La mujer del diablo

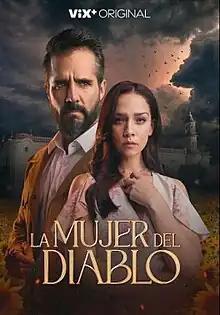

La mujer del diablo is a Mexican streaming television series produced by W Studios for TelevisaUnivision. It premiered on the streaming service Vix+ on 21 July 2022. The series stars Carolina Miranda and José Ron. The third and final season premiered on 6 January 2023.